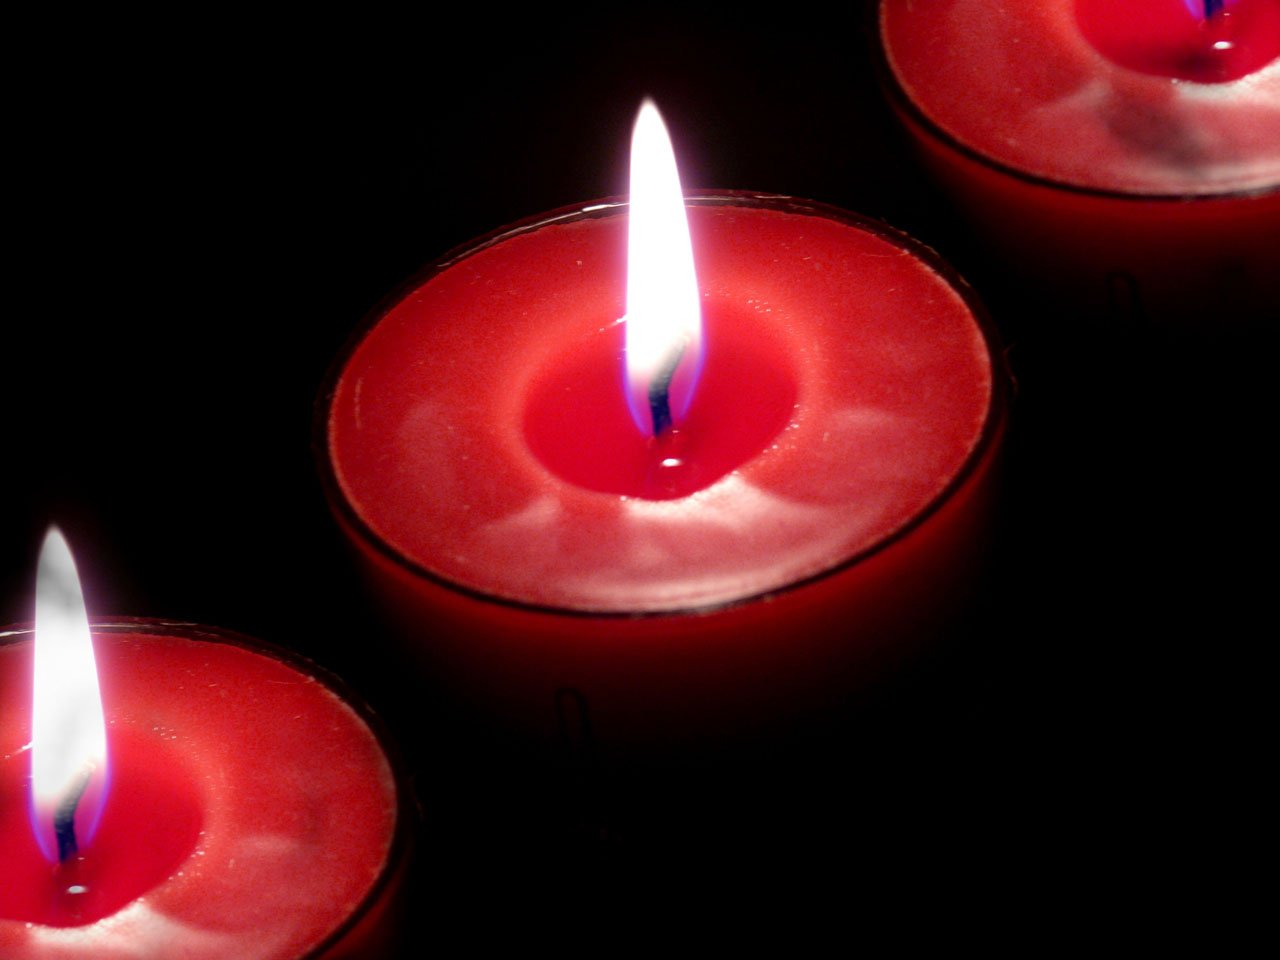
glowing, petal, celebration, heart, red, holiday, flame, fire, religion, church, candle, lighting, decor, lip, zen, circle, illuminated, religious, candles, relaxation, meditation, burning, aromatherapy